438 Tactical Helicopter Squadron

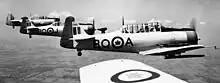
438 (Aux) Squadron Harvards on the way back from rocket firing practice - 1948

438 Squadron was reformed at Montreal on April 15, 1946 as an Auxiliary (reserve) unit once again operating from its old base at St-Hubert. It was equipped with North American Harvard trainers. Its main task was the retention of flying qualifications for newly repatriated aircrew and the training of new personnel. The important population of the greater Montreal area offered a great number of new potential recruits and also attracted a large number of francophone veteran pilots wishing to remain in uniform, albeit on a part-time basis. The new squadron commander, Wing Commander Claude Hébert, D.F.C. managed to bring in many World War 2 combat veterans to fill the ranks. As a result, like in some other newly reformed auxiliary squadrons, a great percentage of the early post-war period pilots were some of the most highly decorated wartime members of the RCAF. The new squadron identifier code is "BQ".